Knowledge is Power (video game)

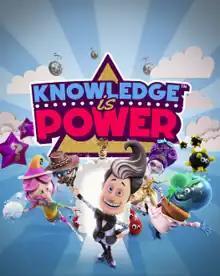

Knowledge is Power is a 2017 party video game developed by British company Wish Studios and published by Sony Interactive Entertainment for the PlayStation 4. It was released as part of the PlayLink lineup.